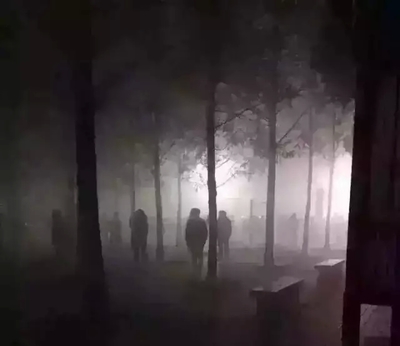
Weather: foggy or hazy